Lily Drinkwell

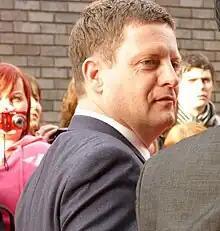
Executive producer Bryan Kirkwood learned that self-harm was on the rise in young people when developing Lily's storyline.

That October, following months of Lily continuing to secretly harm herself, it was announced that Lily would be central to a special episode focussing on her self harm. Yasmine and Peri Lomax (Ruby O'Donnell) were also announced to be involved, with the episode intending to offer an insight into the point of views of the three teenagers and their guardians Diane, Misbah Maalik (Harvey Virdi) and Leela Lomax (Kirsty-Leigh Porter), with some scenes in the episode being shown twice from different points of view in order to show the different perspectives of the characters towards self-harm. The episode was called "Three Mothers, Three Daughters". Prior to the episode's broadcast, "Hollyoaks" released a "moving" video recapping Lily's "sad" story in order to show the different sides of the character and to offer support to people in similar situations to Lily. The episode itself was also accompanied with on-air support signposting viewers to helplines. McQueen said that she found filming the episode challenging and a big responsibility but was glad that she was able to do it, calling it "powerful and emotional". She praised director Tracey Rooney and the crew for being supportive and said, "This episode is so important to show our viewers because it focuses on the different perspectives of a mother-daughter relationship and the reality of a struggling teenager. Our intention is to highlight the consequences that self-harm can have on a person's life and their family. We want to bring awareness and encourage people to talk about their struggles openly to family members or charities like The Samaritans and Mind".